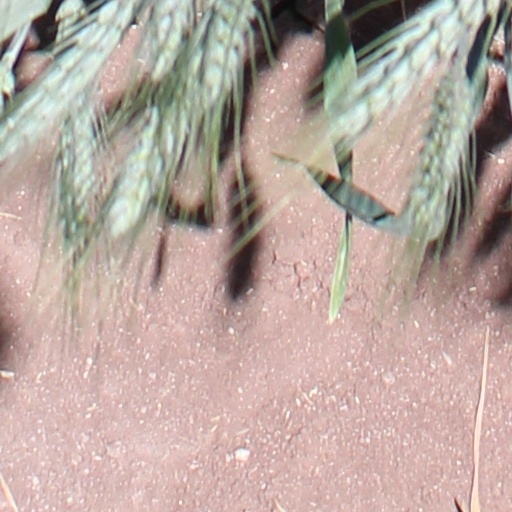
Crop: wheat